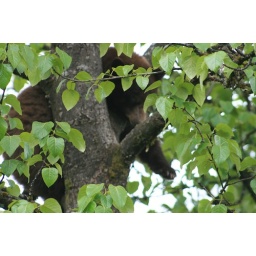
Black bear chased up a tree by the next black bear